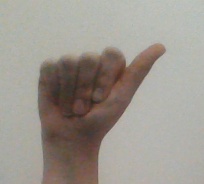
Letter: dhad